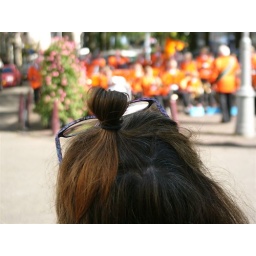
Her glasses high on her forehead, a woman listens to an orange-clad street band on a sunny day in September.